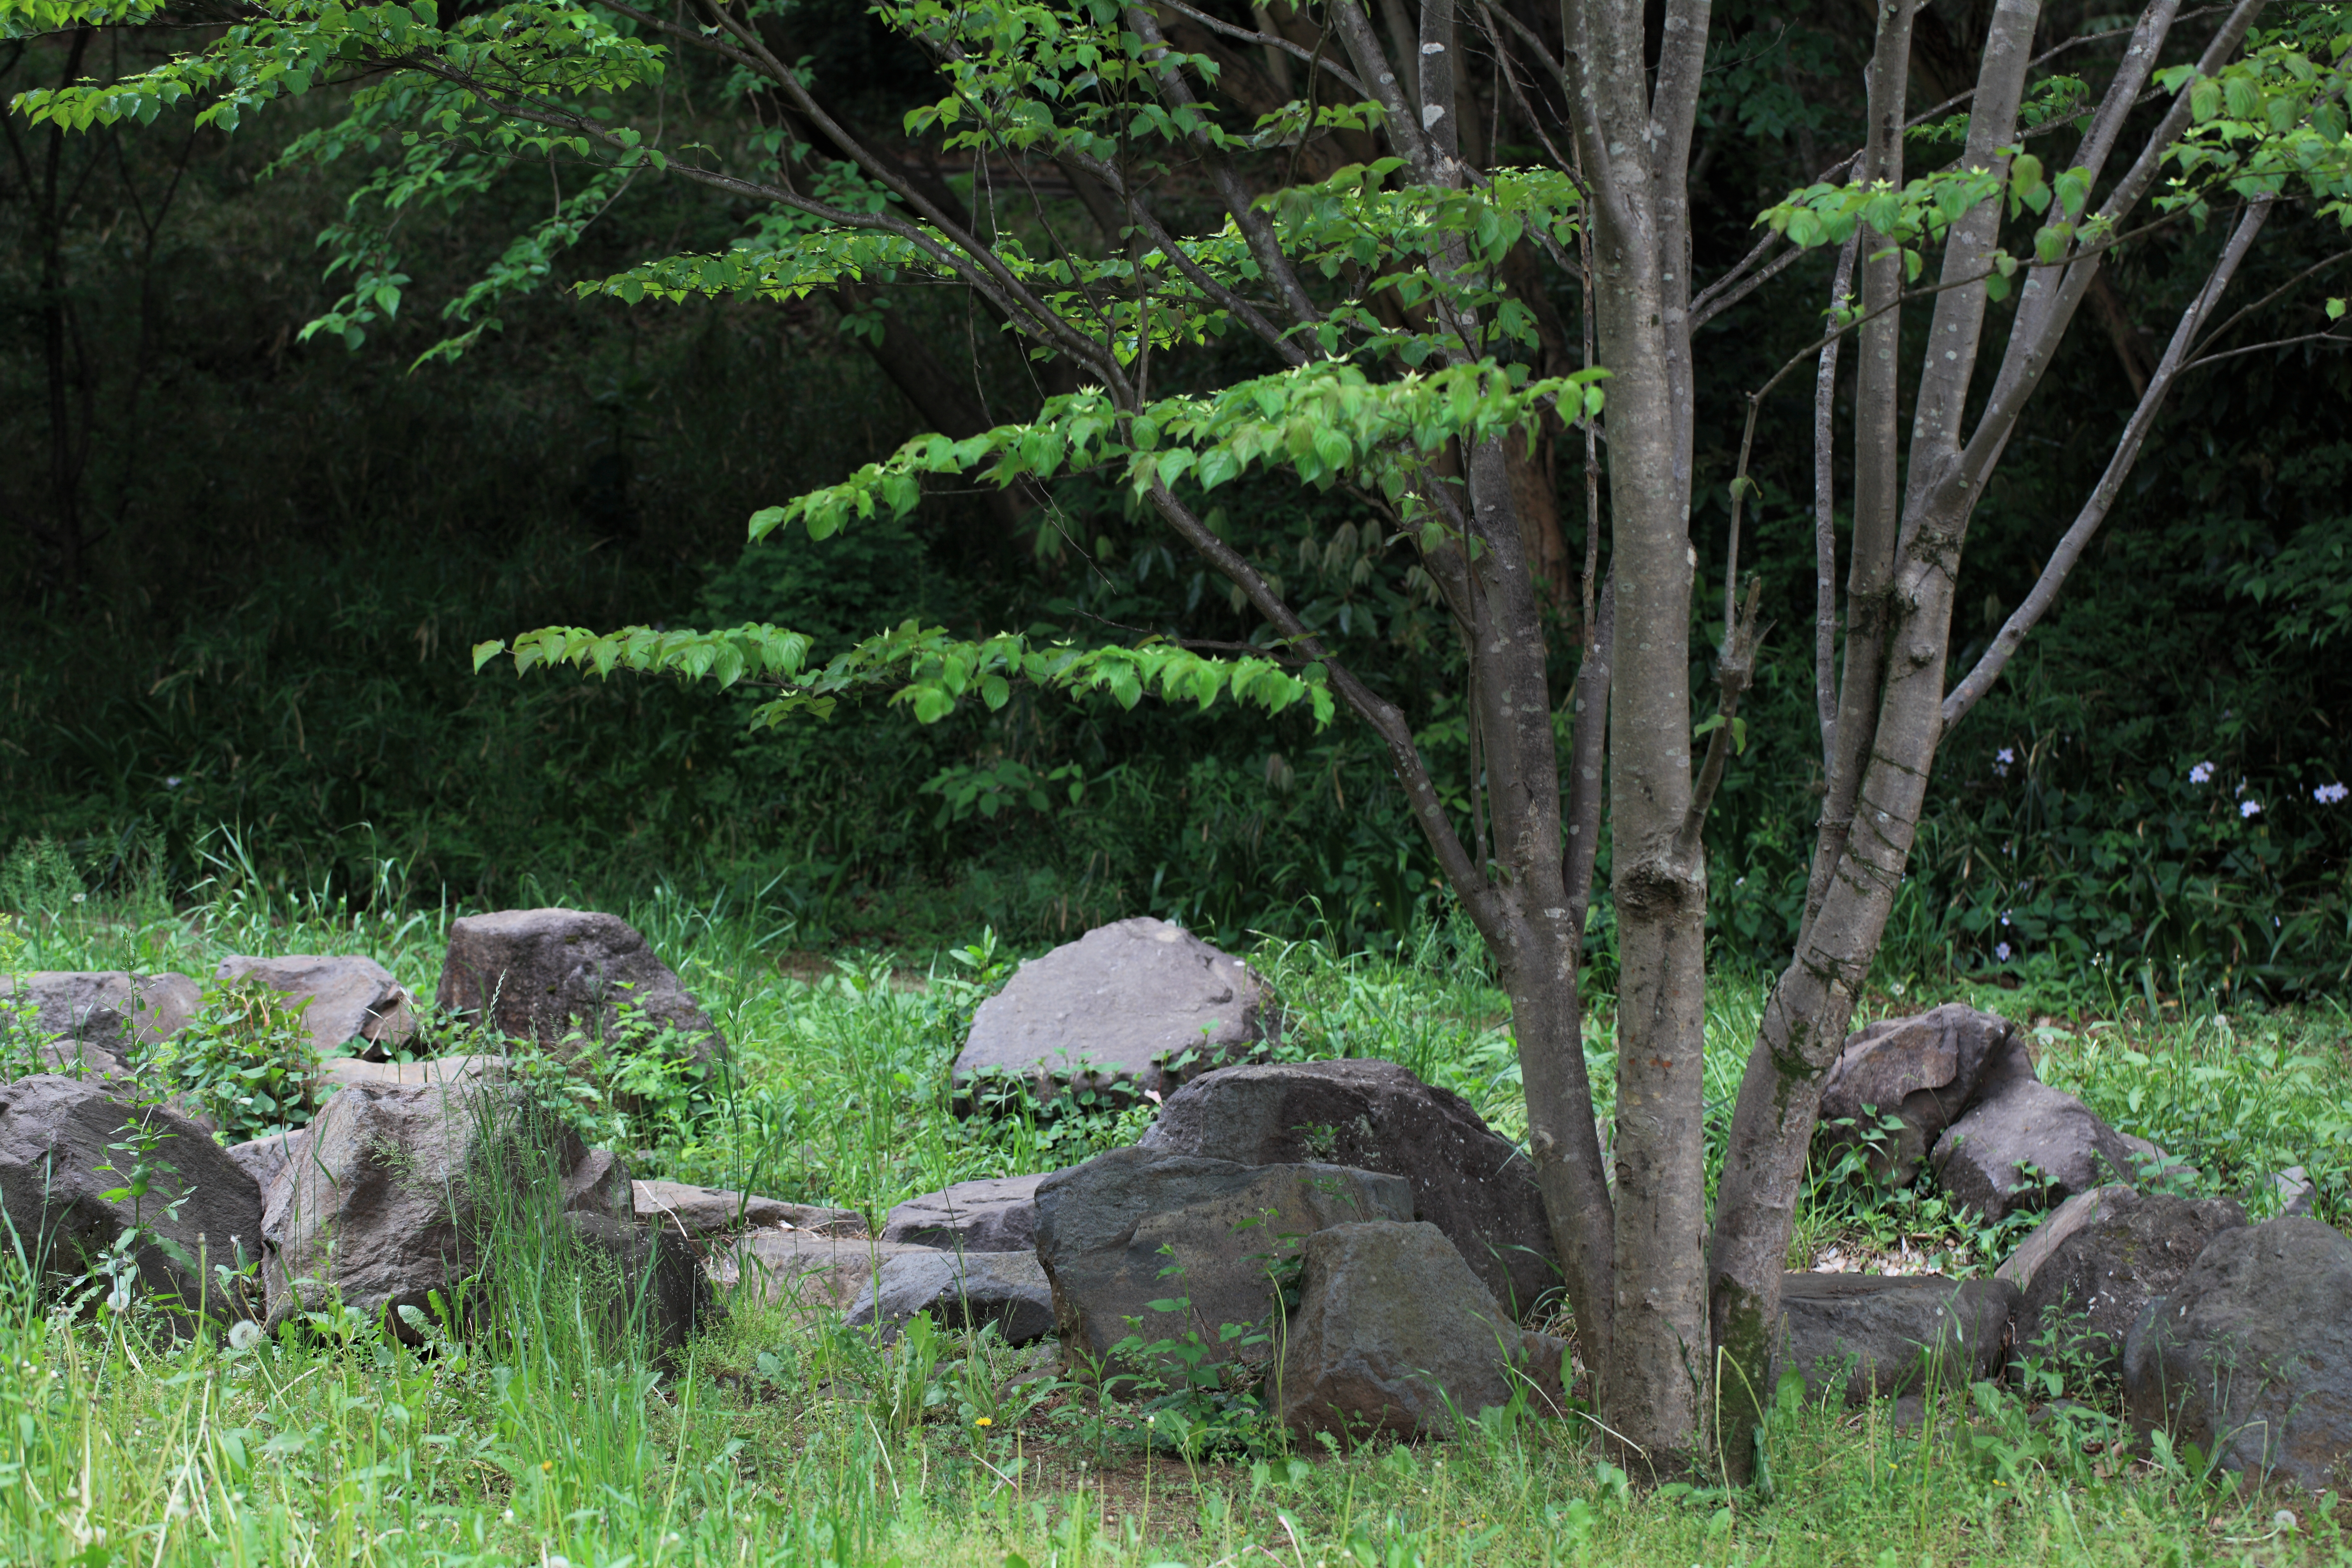
tree, forest, leaf, wildlife, green, high, jungle, fauna, rainforest, 5d, hires, woodland, habitat, markii, ecosystem, hi, res, resolution, natural environment